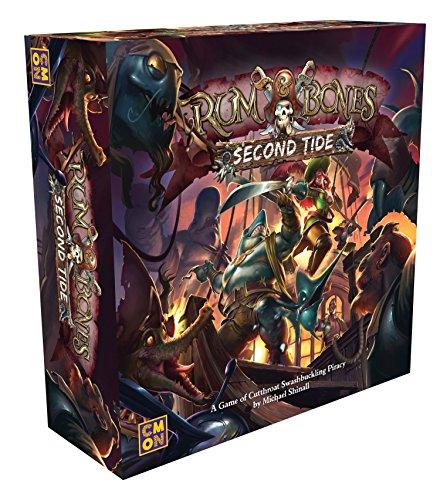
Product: CMON Rum & Bones: Second Tide Board Game
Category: Toys & Games | Games & Accessories | Board Games
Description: Introduces a new, dynamic leveling system, revamped gameplay, and all new heroes to the rum and bones universe.
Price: $63.49
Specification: ProductDimensions:11.8x4x11.8inches|ItemWeight:3.09pounds|ShippingWeight:5.95pounds(Viewshippingratesandpolicies)|DomesticShipping:ItemcanbeshippedwithinU.S.|InternationalShipping:ThisitemcanbeshippedtoselectcountriesoutsideoftheU.S.LearnMore|ASIN:B01ND0YD4F|Itemmodelnumber:RB017|Manufacturerrecommendedage:14yearsandup